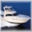
Label: ship